2011 Toray Pan Pacific Open

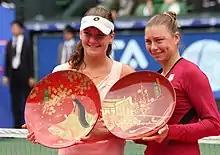
Finalists Agnieszka Radwańska and Vera Zvonareva with their trophies.

Agnieszka Radwańska defeated Vera Zvonareva, 6–3, 6–2.